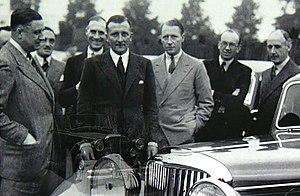
Sir William Lyons, né le 4 septembre 1901 à Blackpool et mort le 8 février 1985 à Royal Leamington Spa, est un industriel britannique et fondateur du constructeur automobile Jaguar.